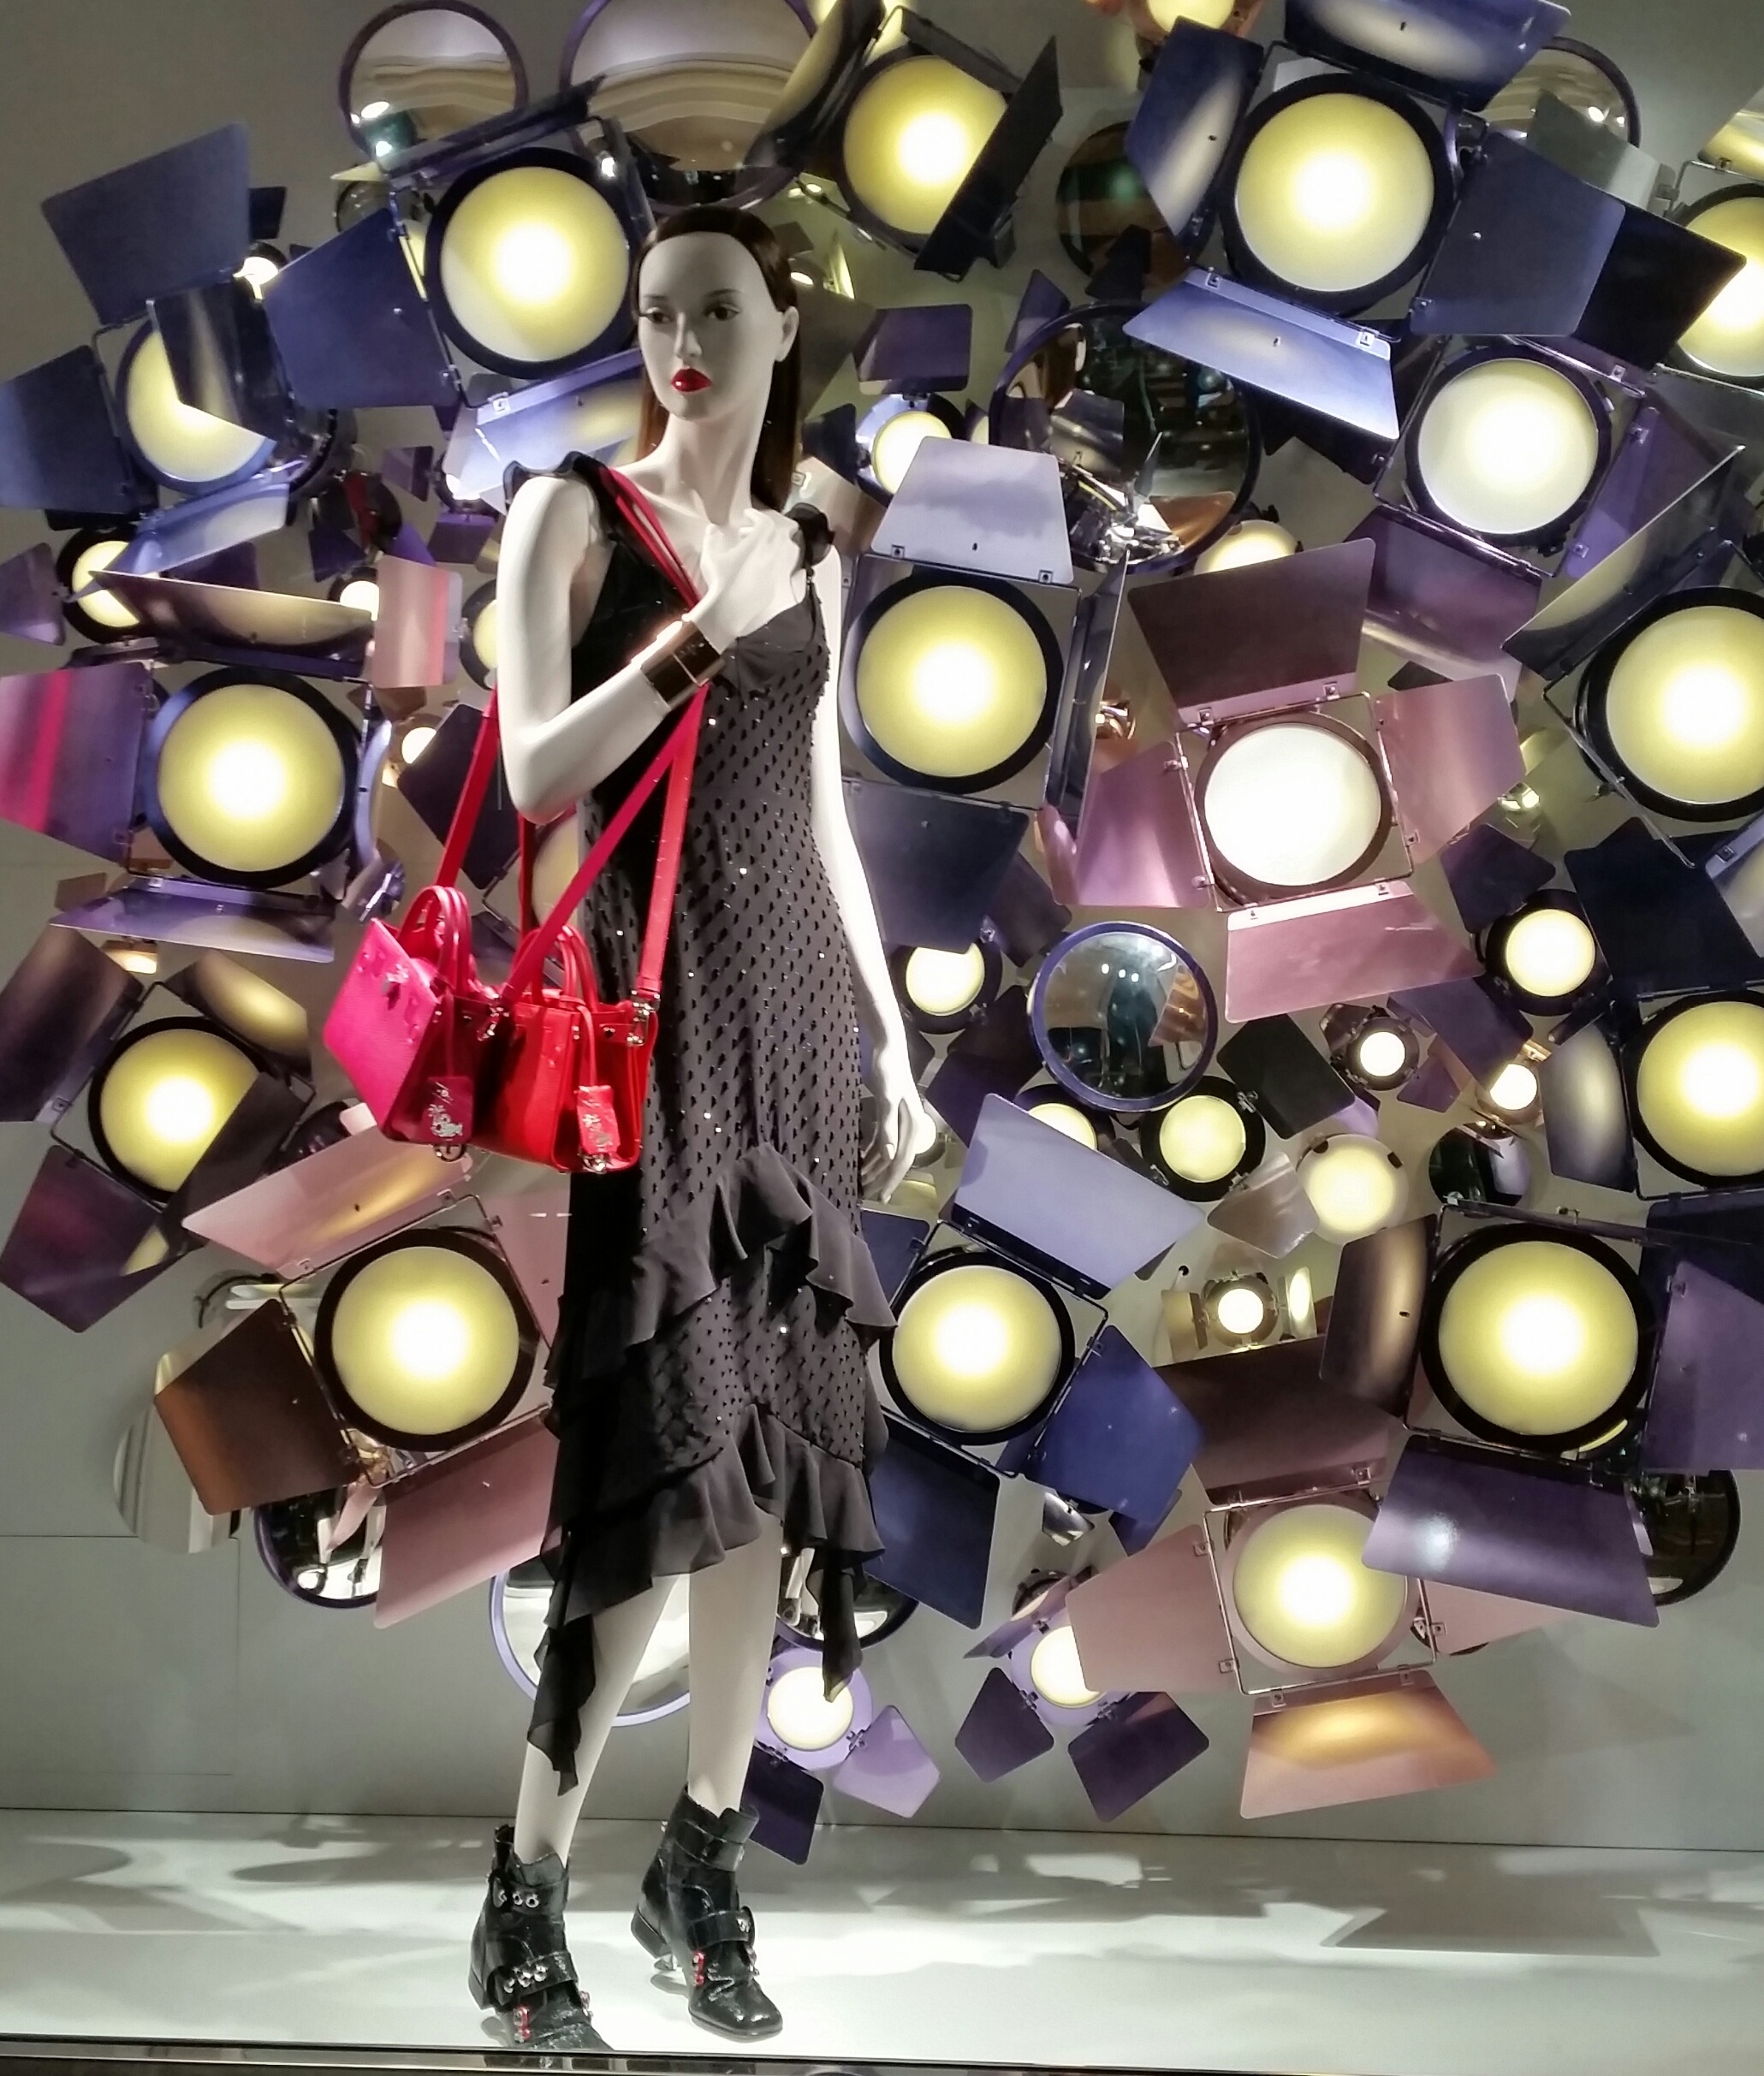
window, spotlight, doll, action figure, costume, anime, display dummy, cannes